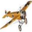
Label: airplane